Niira Radia

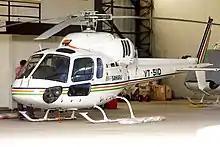
Eurocopter AS-355N operated by Air Sahara as part of its helicopter charter service.

While in Mumbai, Radia also arranged funding for "Agni Sakshi" (1996), a Hindi film produced by Chandu Panjabi's friend, Binda Thackeray, Bal Thackeray's son.